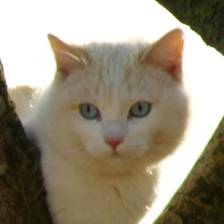
Label: animals